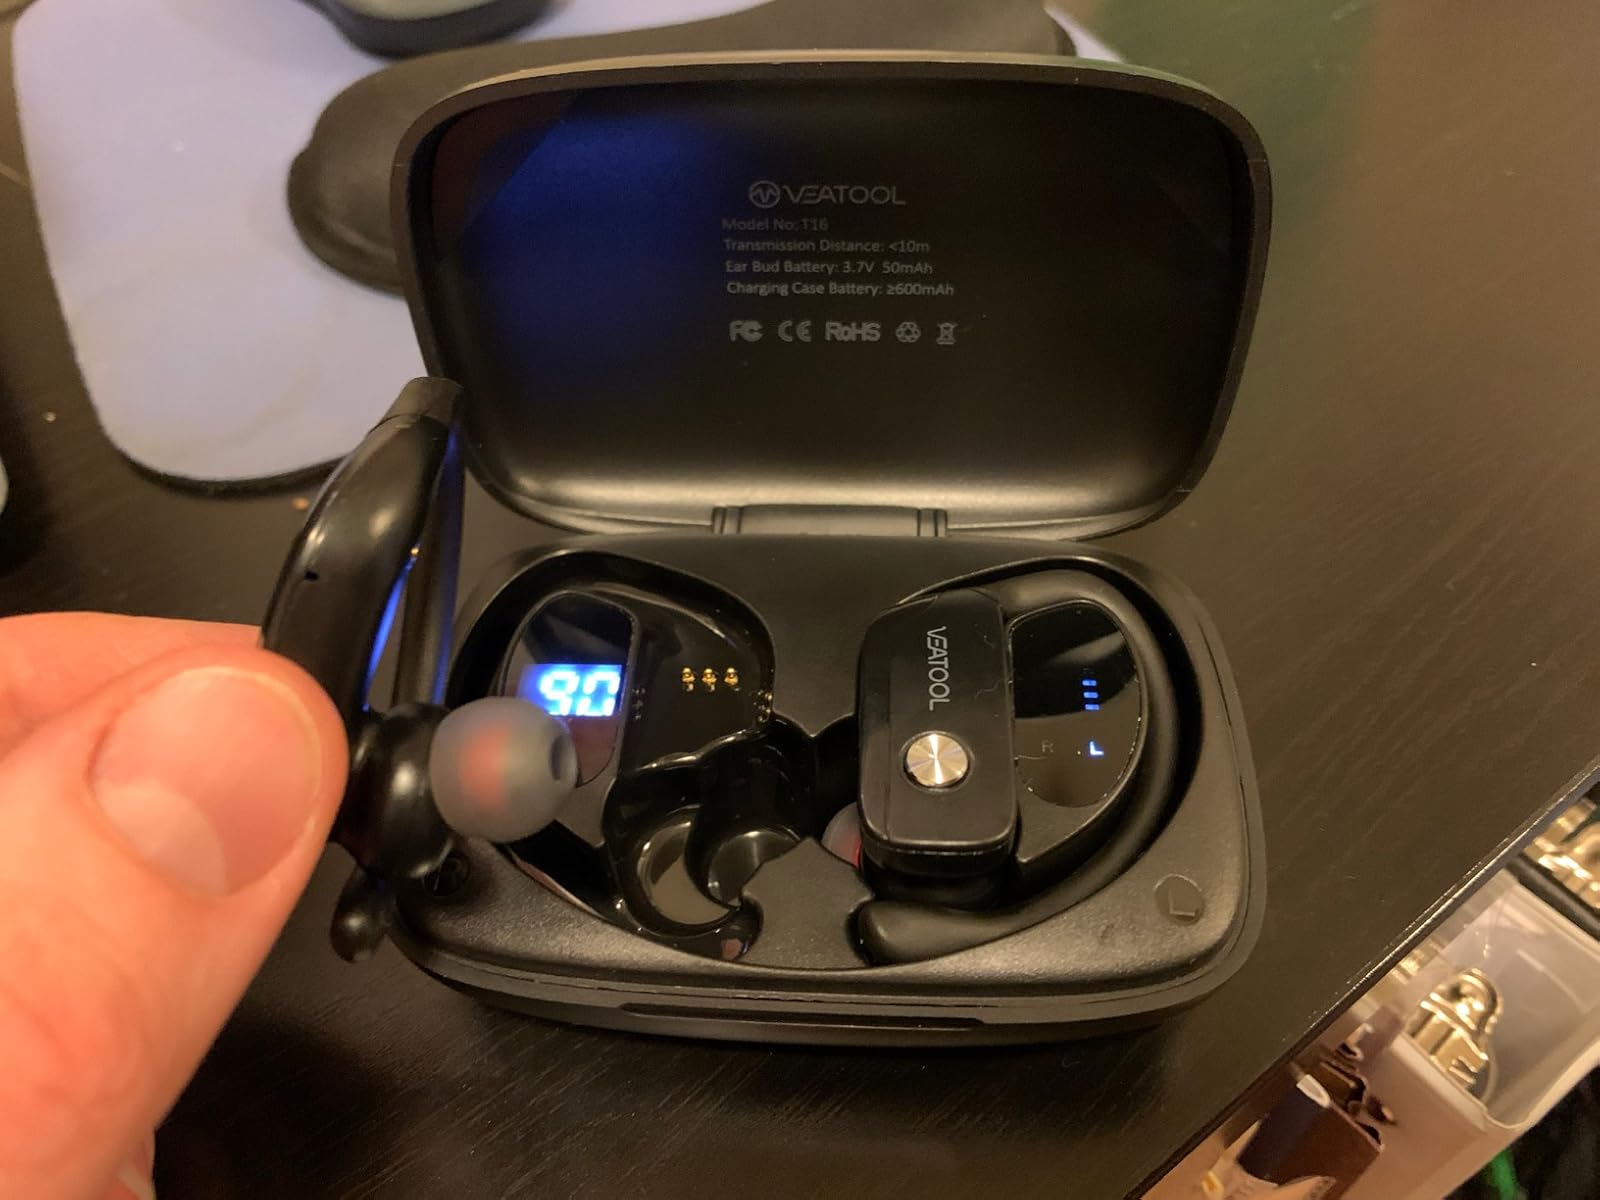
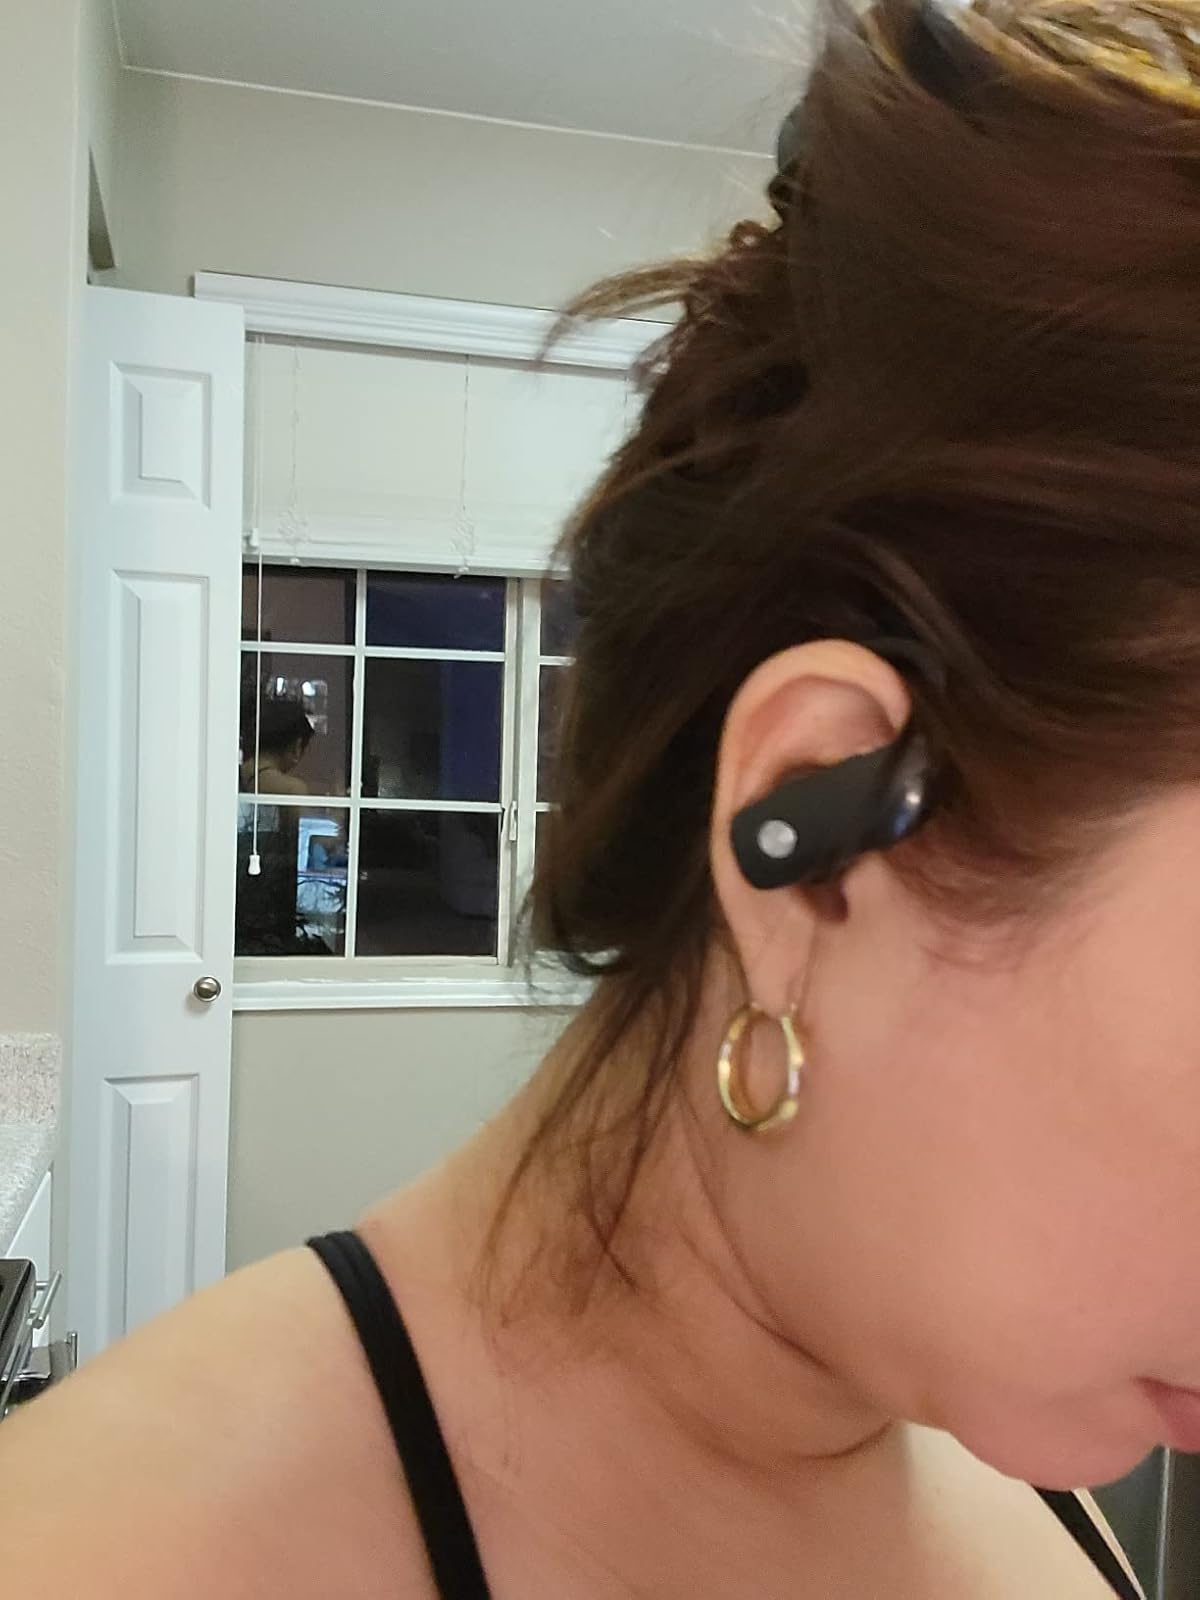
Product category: earbuds
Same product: yes